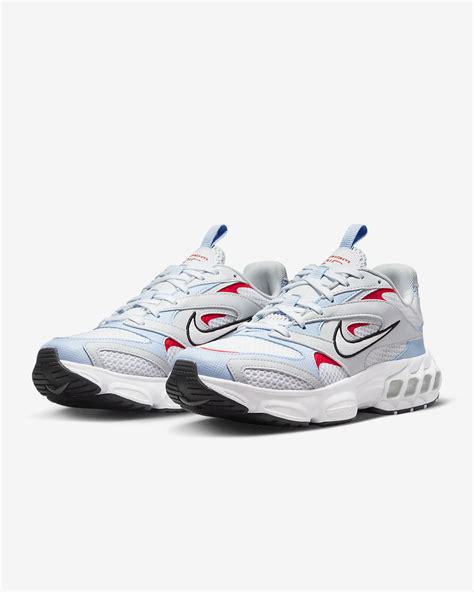
Brand: Nike
Model: Zoom Air Fire